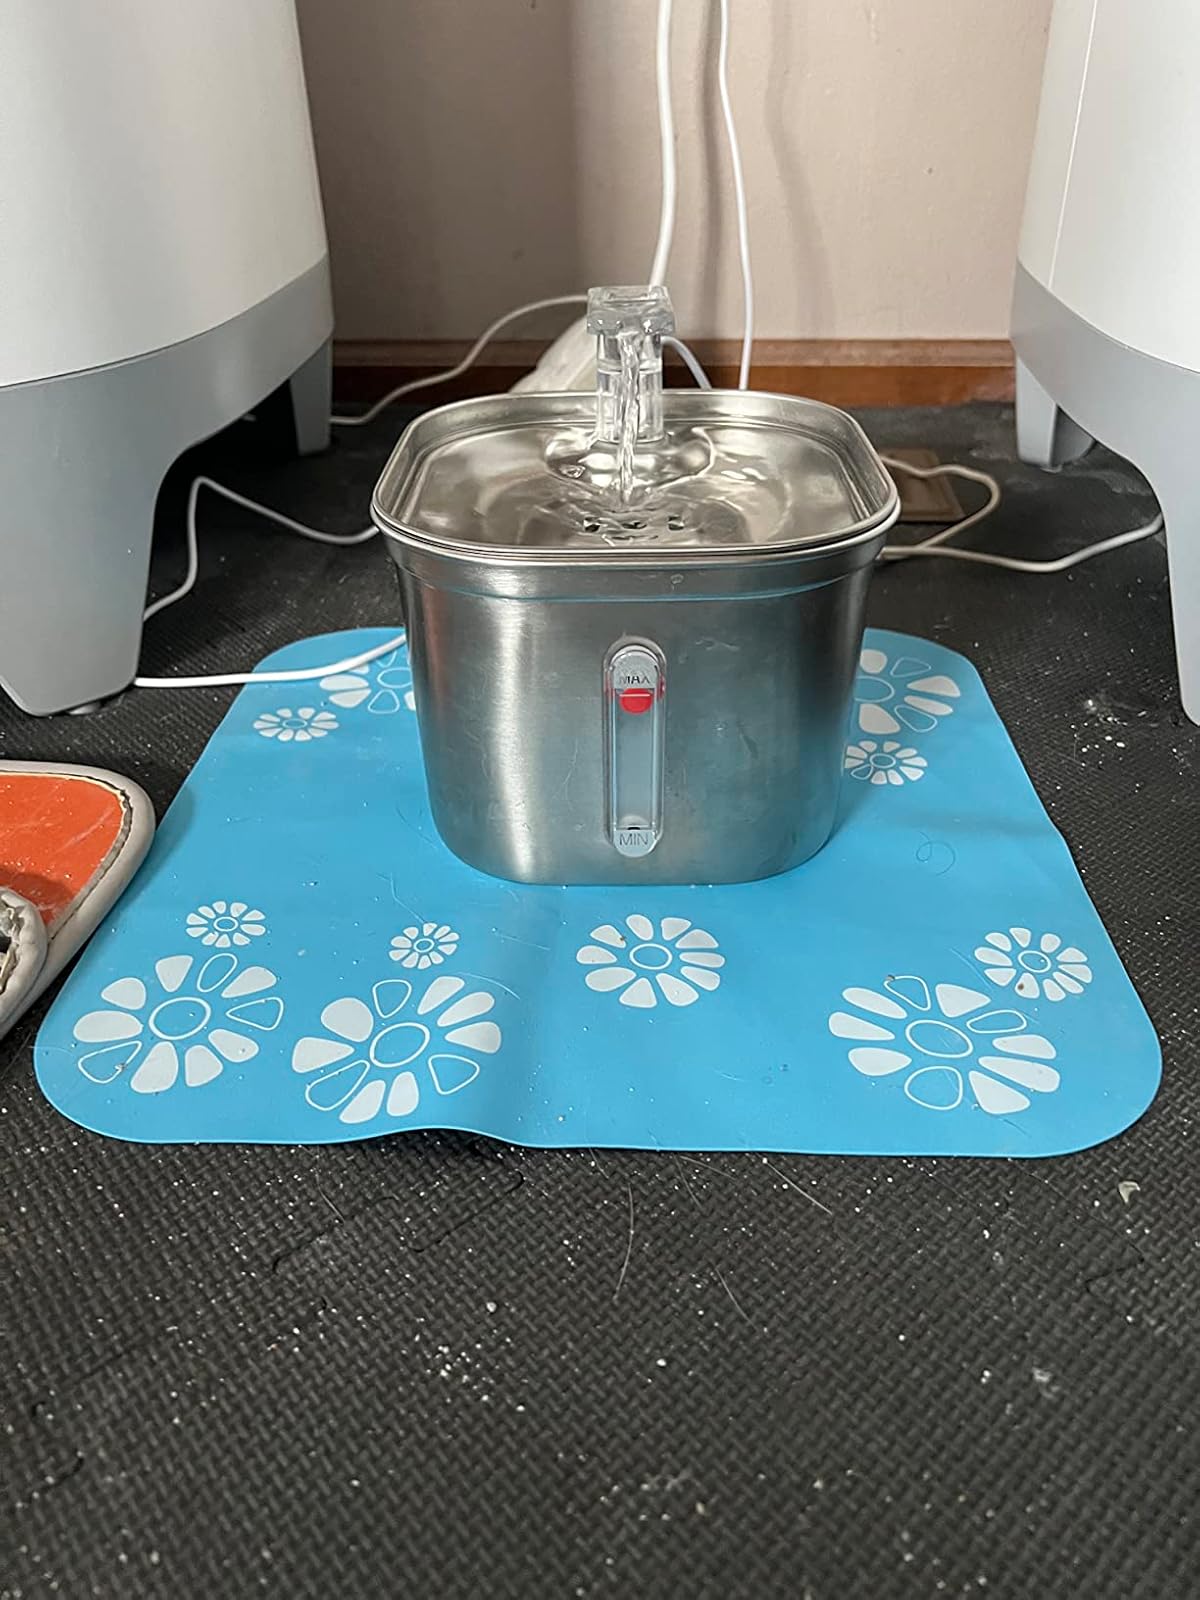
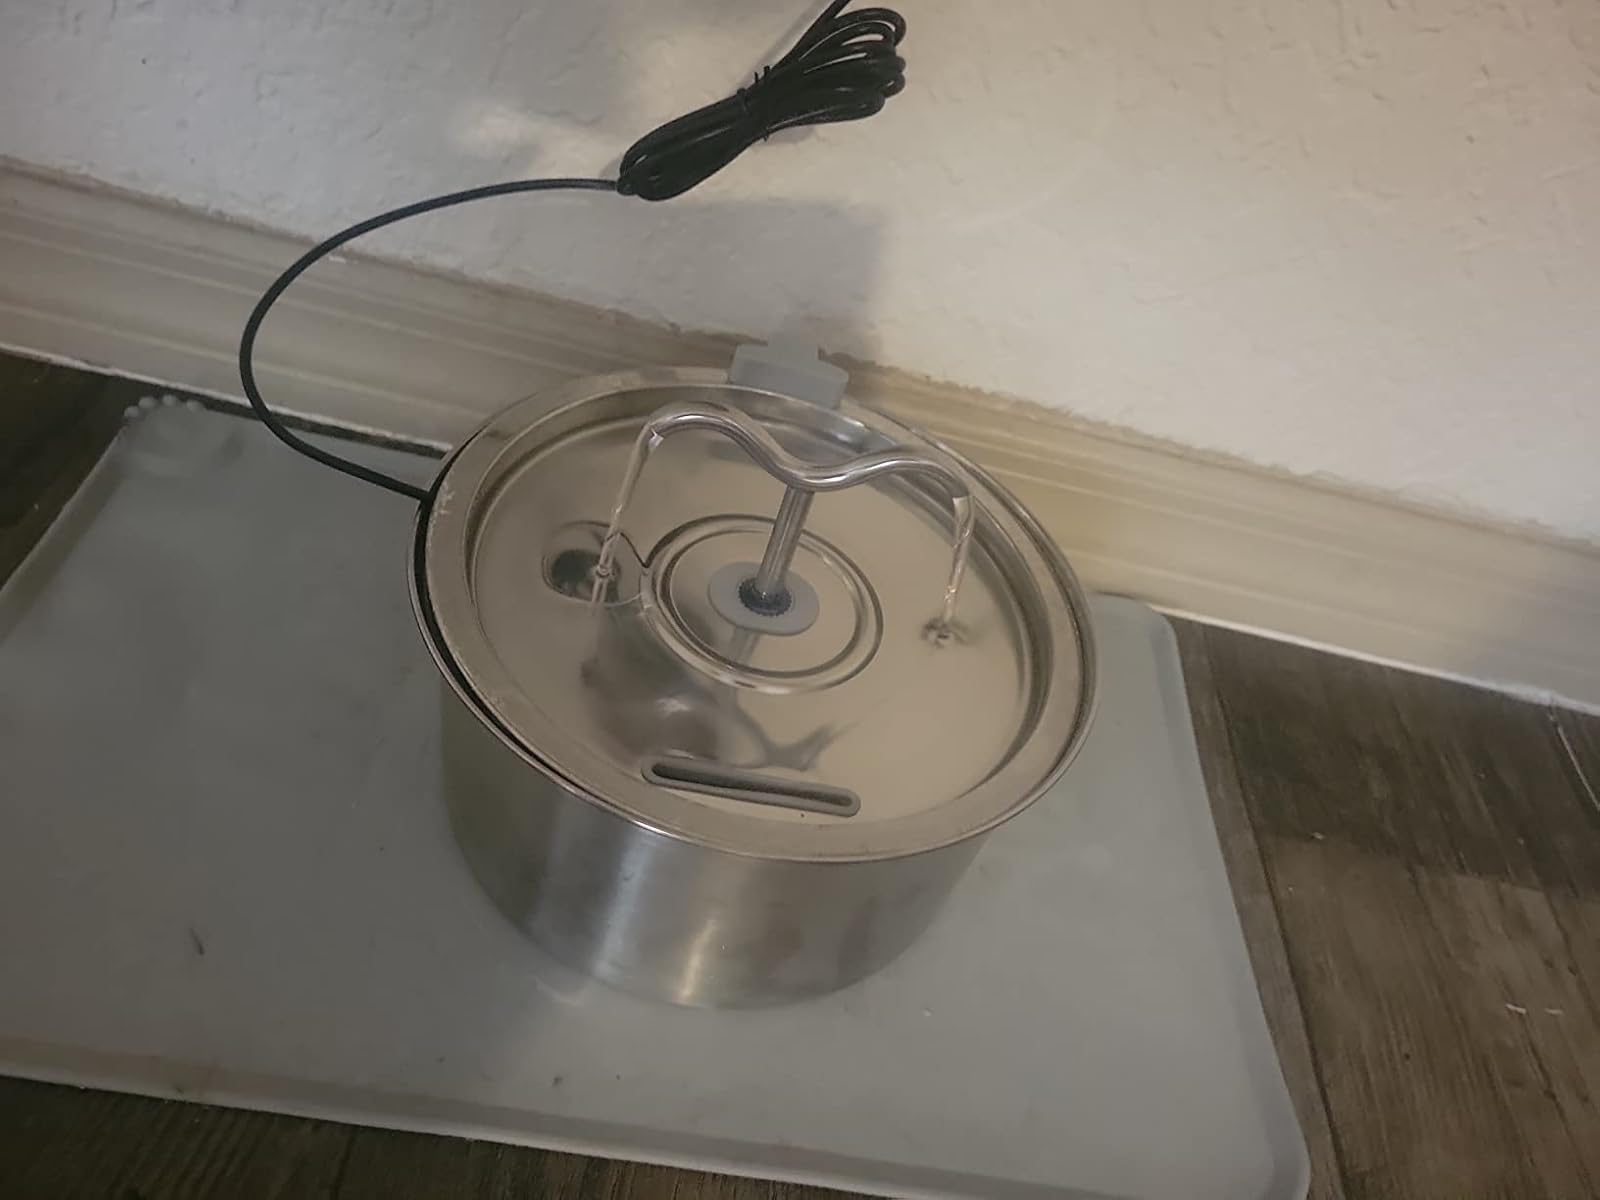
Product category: items_bowl
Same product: no